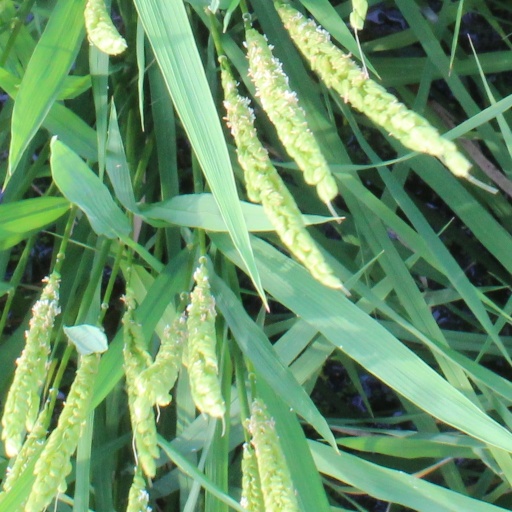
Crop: rice